Indian Army during World War I

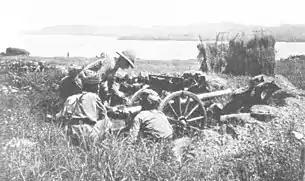

Before World War I, the Indian Army was deployed maintaining internal security and defending the North West Frontier against incursions from Afghanistan. These tasks did not end with the declaration of war. The divisions deployed along the frontier were the existing 1st (Peshawar) Division, the 2nd (Rawalpindi) Division, the 4th (Quetta) Division. The only war-formed division to serve in India was the 16th Indian Division formed in 1916, it was also stationed on the North West Frontier. All these divisions were still in place and took part in the Third Afghan War at the end of World War I.